Australia at the 1964 Summer Paralympics

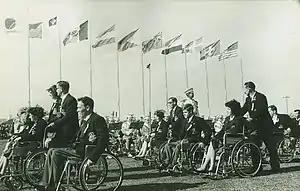
Members of the Australian team at the opening ceremony of the Tokyo Games, 3 November 1964

Australia sent 15 athletes to the 1964 Summer Paralympics.